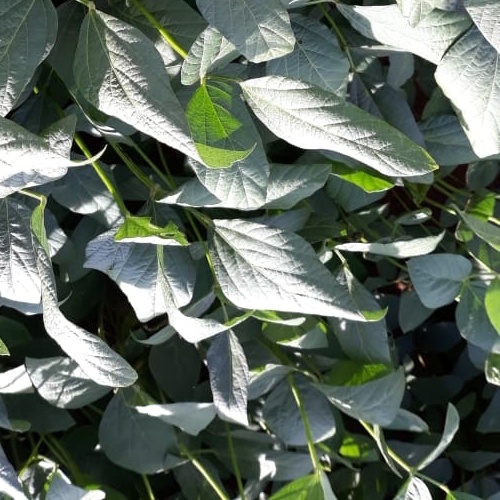
Label: Healthy